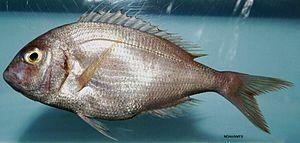
Pagrus pagrus, appelé pagre commun, pagre rouge ou encore brème de mer ou dorade, est un poisson de la famille des Sparidae.